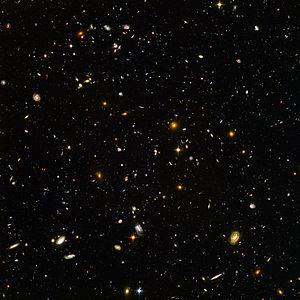
Le champ ultra profond de Hubble, une image d'une petite portion du ciel dans la constellation du Fourneau, prise par le télescope spatial Hubble du 3 septembre 2003 au 16 juillet 2004. La portion de ciel a été choisie car elle possède peu d'étoiles brillantes proches.
Ces listes de galaxies présentent le dénombrement des galaxies notables selon différents critères.
Le Champ profond de Hubble, ou HDF pour l'anglais Hubble Deep Field, est une région de l'hémisphère nord de la sphère céleste située dans la constellation de la Grande Ourse, couvrant à peu près un 30 millionième de la surface du ciel, et qui contient environ 3 000 galaxies de faible luminosité.
Le décalage vers le rouge est un phénomène astronomique de décalage vers les grandes longueurs d'onde des raies spectrales et de l'ensemble du spectre — ce qui se traduit par un décalage vers le rouge pour le spectre visible — observé parmi les objets astronomiques lointains. À la suite des travaux de Tolman et Hubble c'est un phénomène bien documenté, considéré comme la preuve initiale de l'expansion de l'Univers et du modèle cosmologique avec le Big Bang. Dans cette acception, ce phénomène n'est pas produit par effet Doppler-Fizeau, mais est une conséquence de la dilatation de l'espace provoquée par l'expansion de l'univers.
UDF 423 est l'identifiant d'une lointaine galaxie spirale du champ ultra-profond de Hubble. Avec une magnitude apparente de 20, UDF 423 est l'une des plus brillantes galaxies du CUPH également l'une des galaxies avec la plus grande taille apparente.
L’exploration de l’espace lointain est l’exploration de l’espace, au sein du Système solaire, ou à de plus grandes distances. Il s’agit d’une branche de l’astronomie, astronautique et de la technologie spatiale qui consiste à explorer les régions lointaines de l’espace. L’exploration spatiale est réalisée par des vols spatiaux habités ainsi que par vaisseau spatial robotisé.